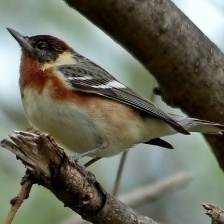
Species: BAY-BREASTED WARBLER
Scientific name: SETOPHAGA CASTANEA